Ankara Agreement

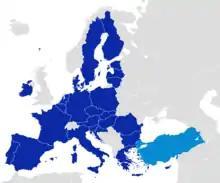
Turkey and the European Union, succeeding organisation of the European Economic Community.

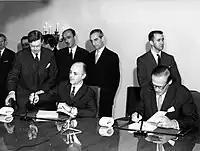
Signing of the association agreement between Turkey and the EEC

The Agreement Creating An Association Between The Republic of Turkey and the European Economic Community, commonly known as the Ankara Agreement, is a treaty signed in 1963 that provides for the framework for the co-operation between Turkey and the European Union (EU).